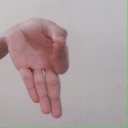
अक्षर: ज्ञ